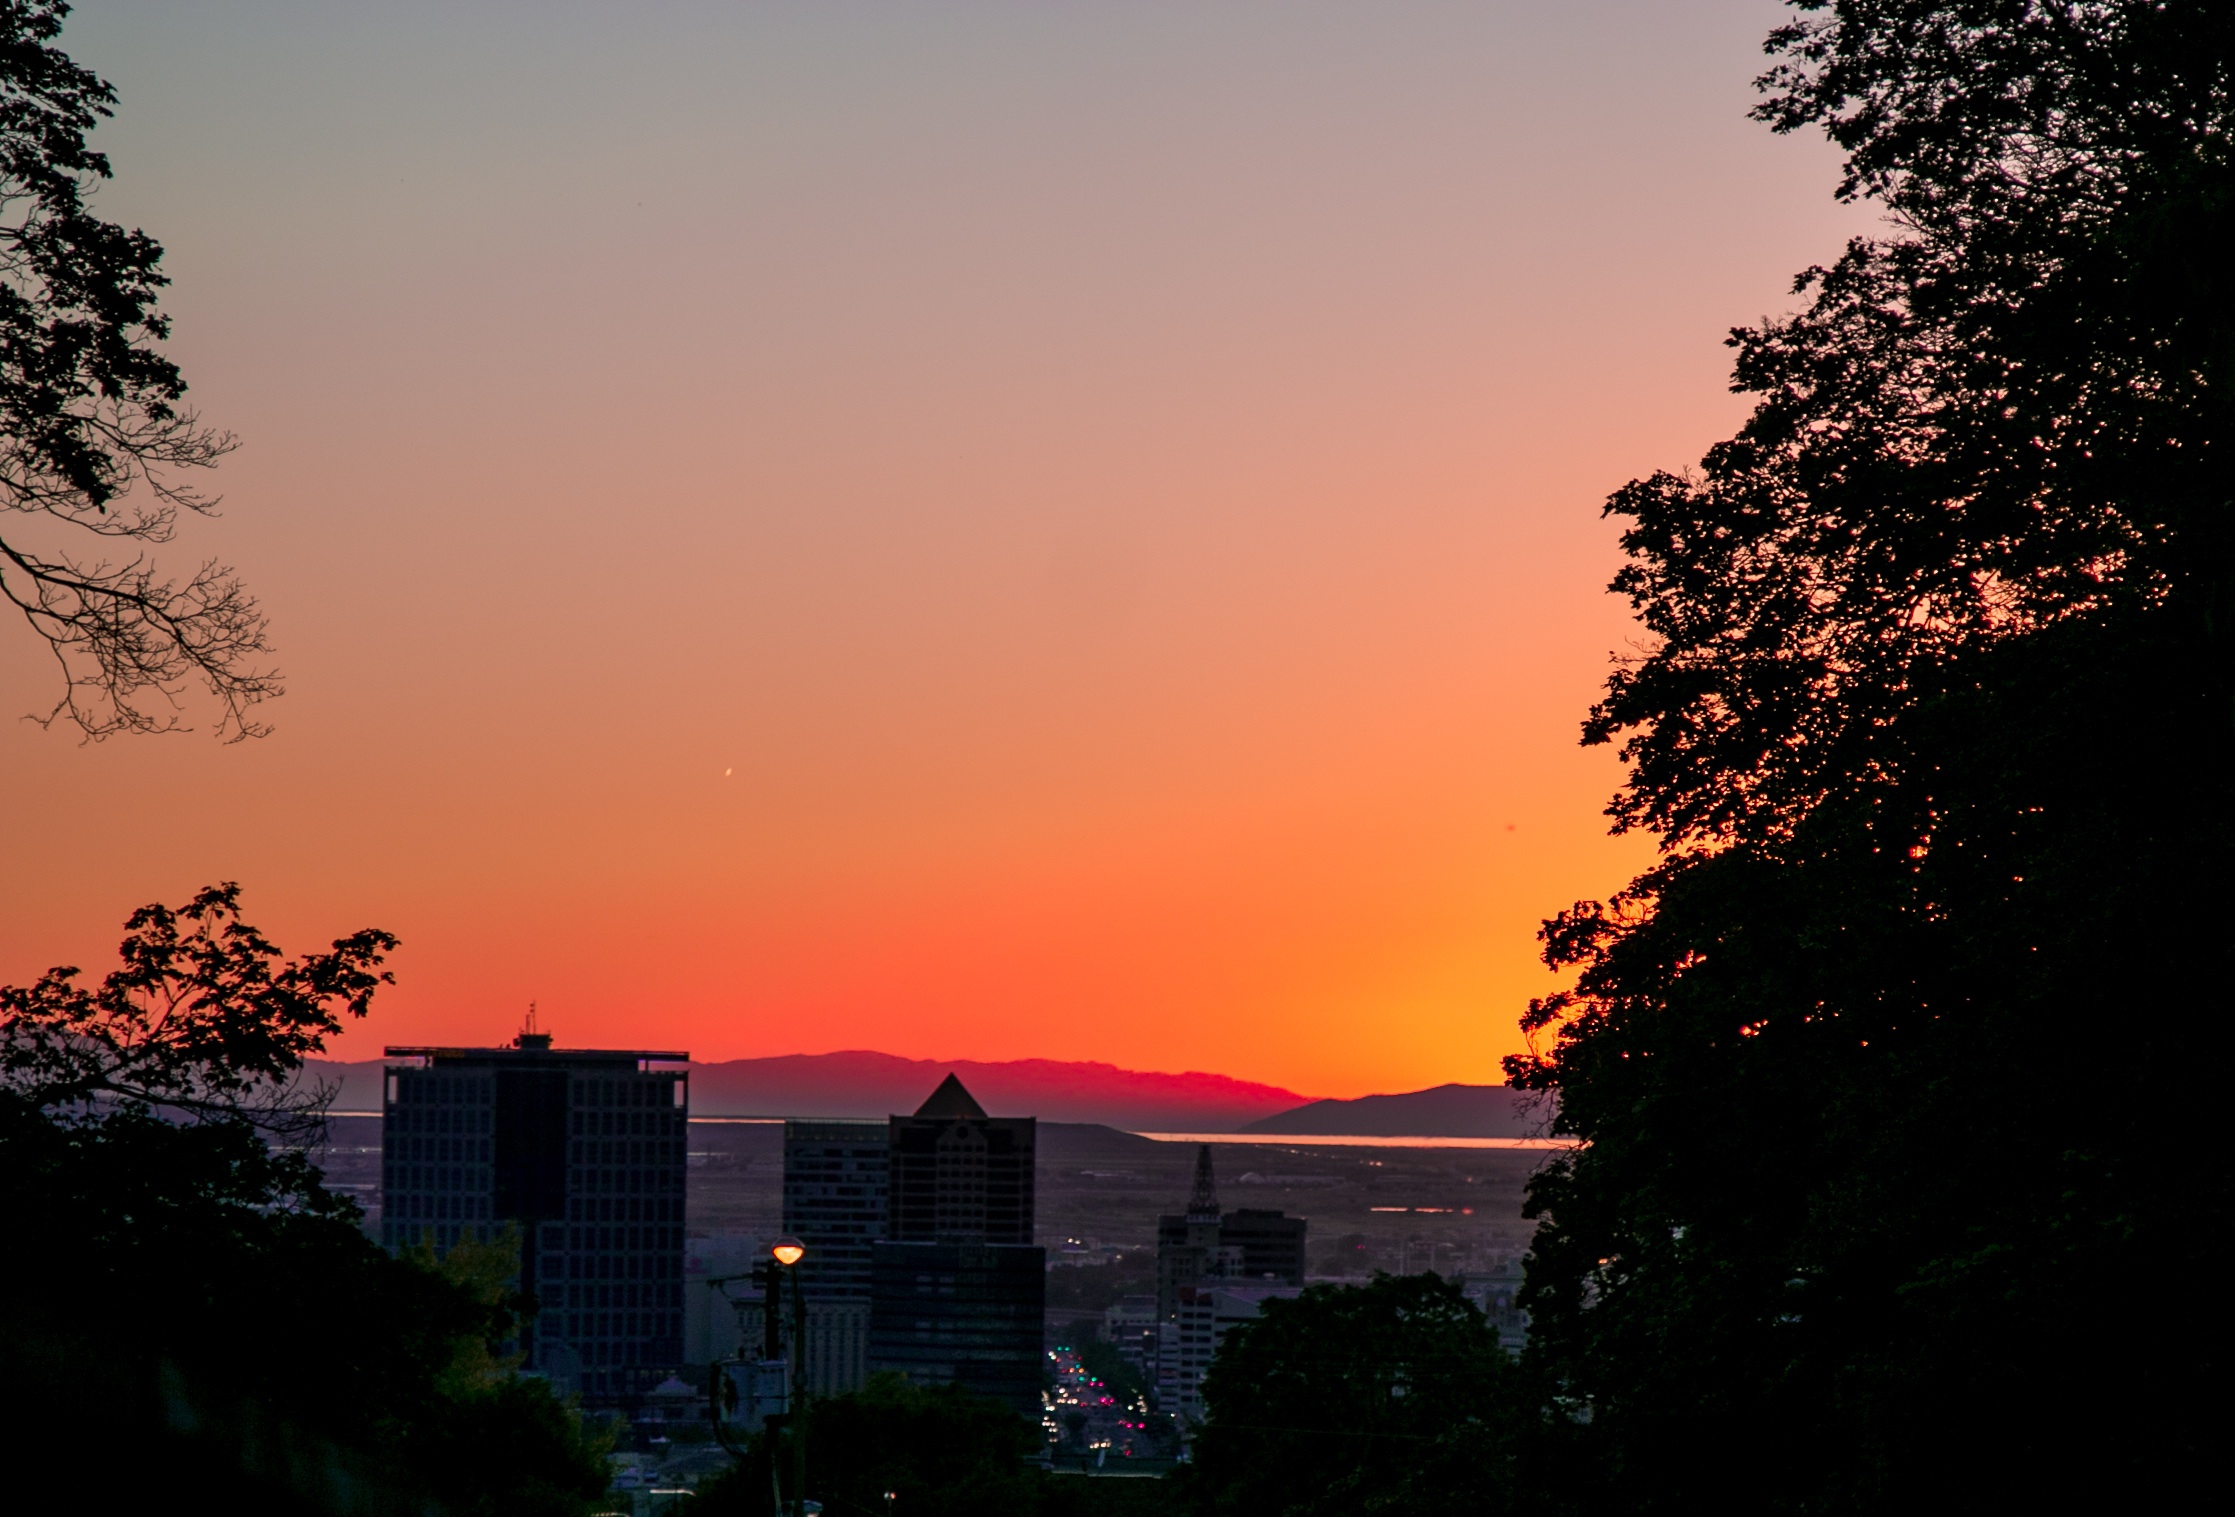
tree, cloud, sky, sun, sunrise, sunset, sunlight, morning, dawn, dusk, evening, afterglow, atmospheric phenomenon, red sky at morning